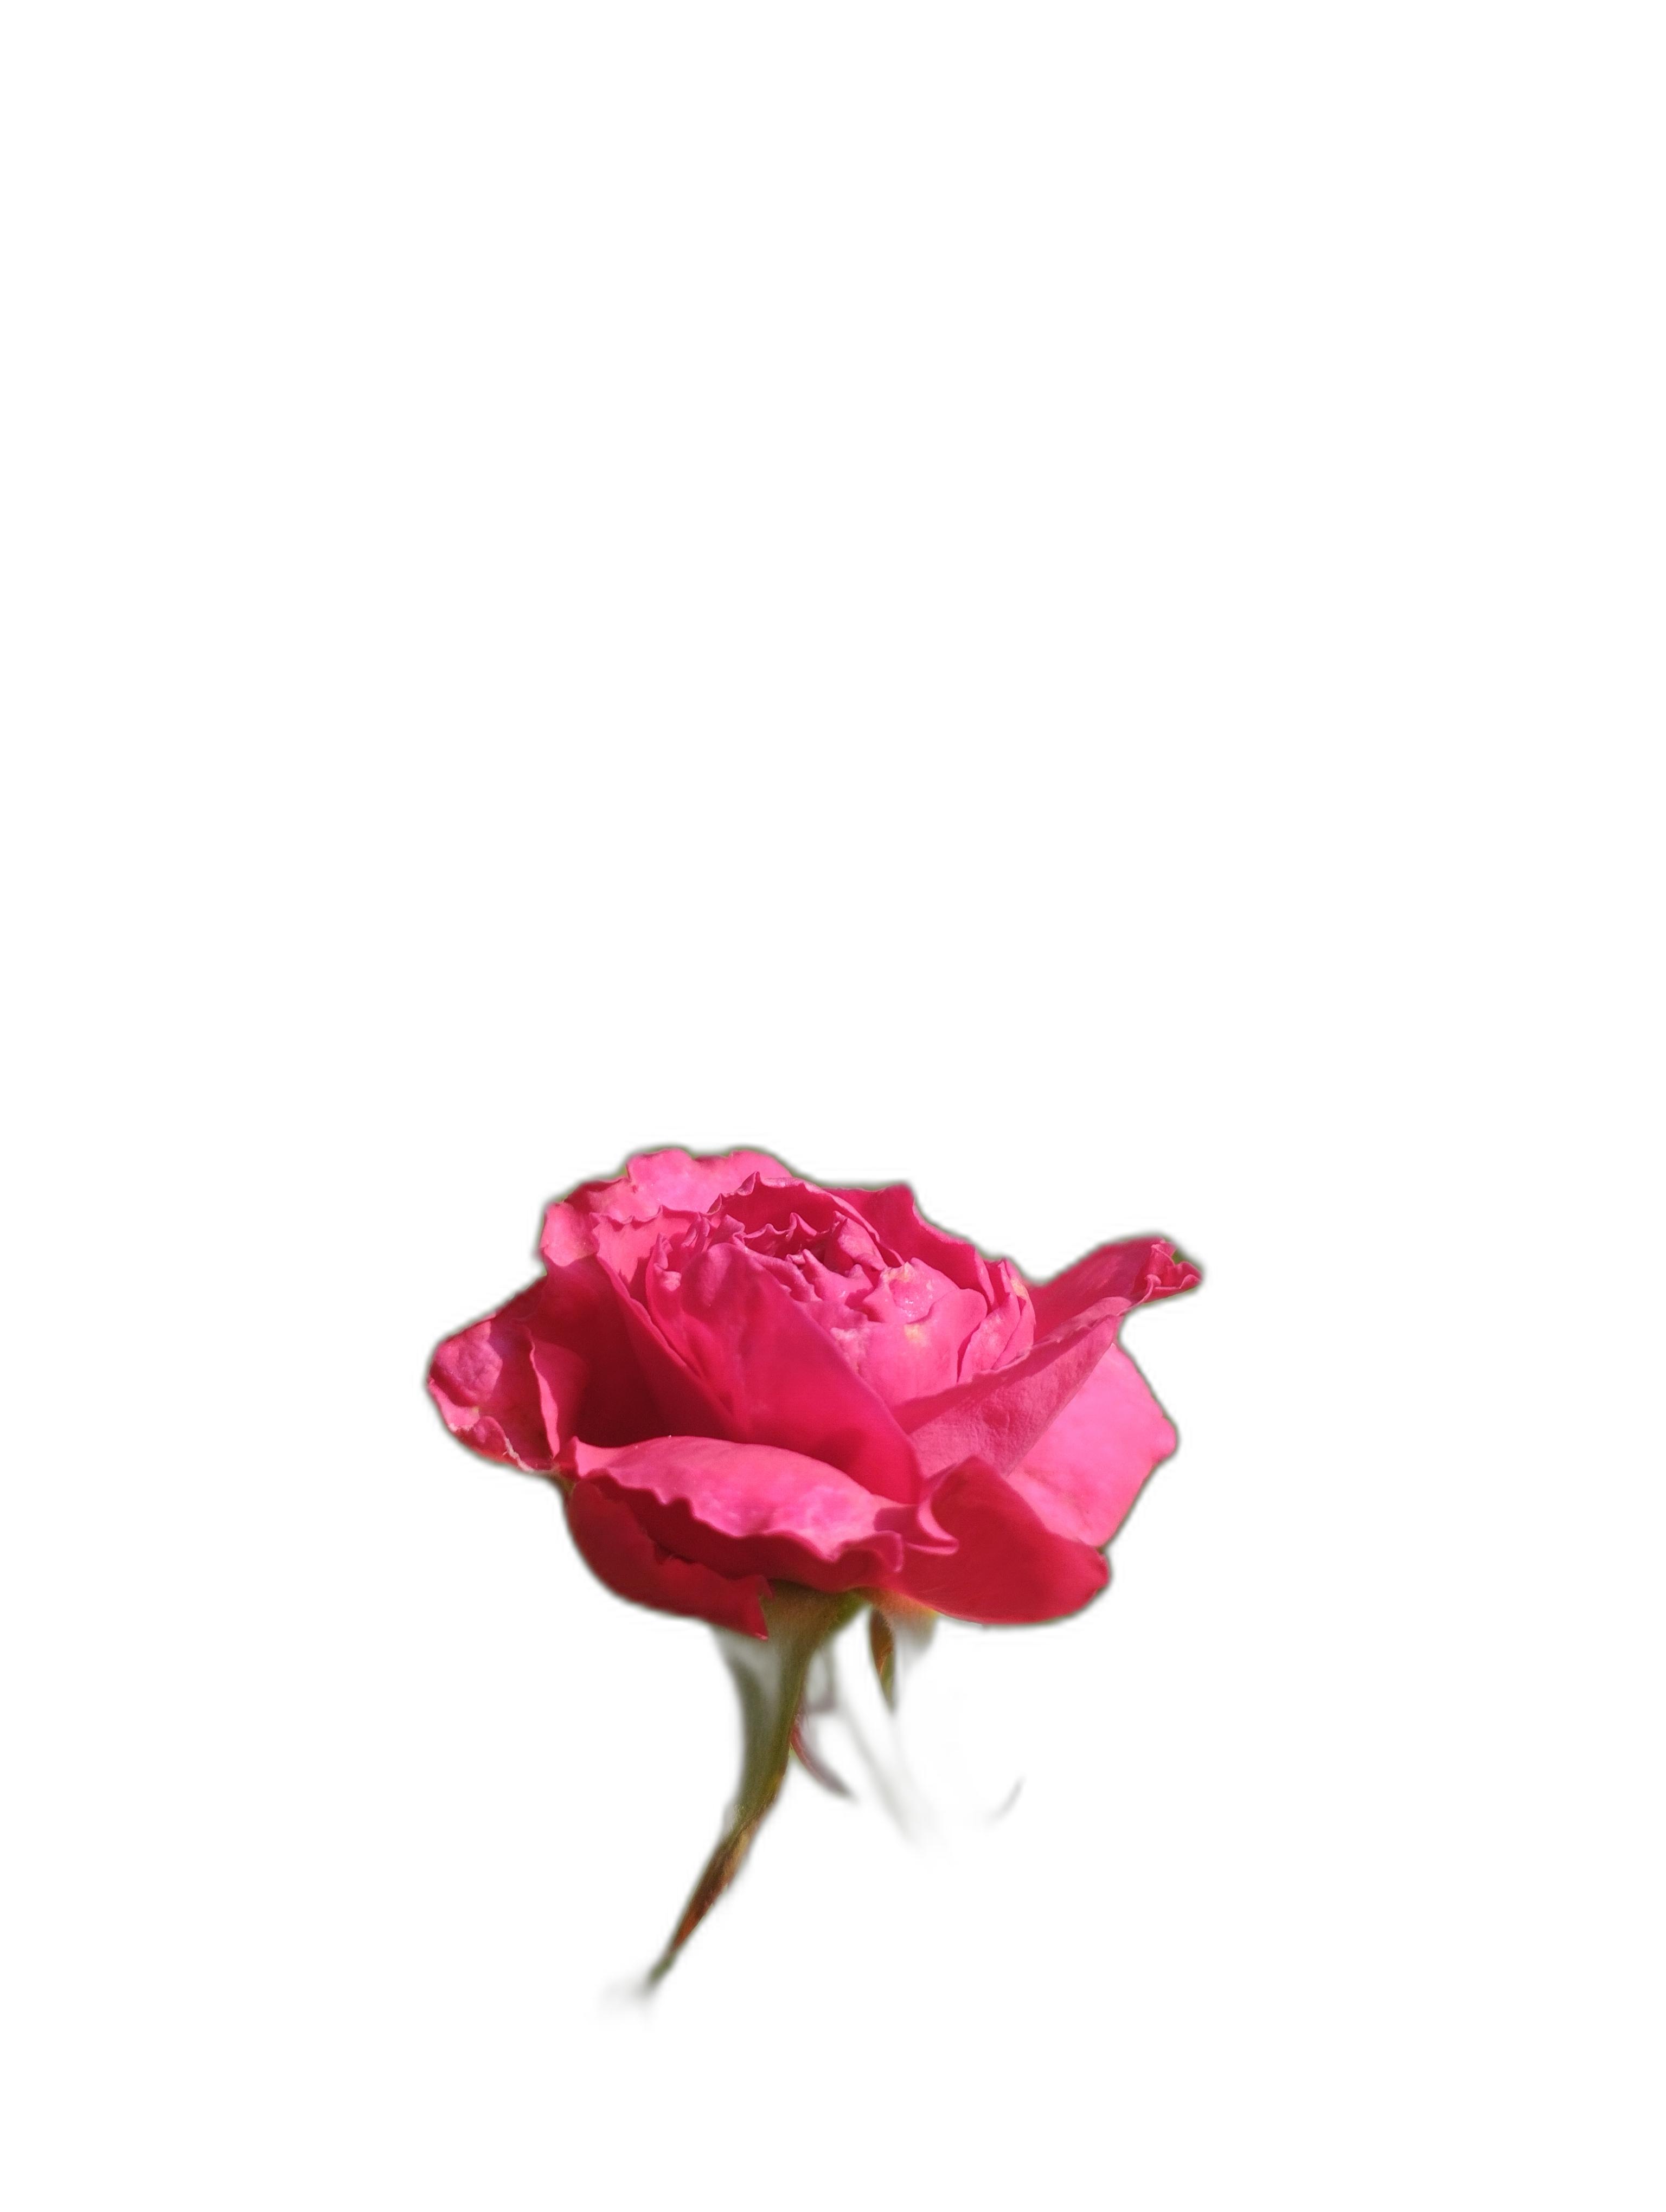
Label: Rose